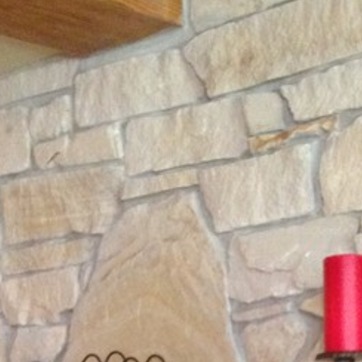
Material: stone